National Dong Hwa University

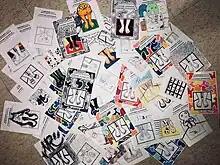
Various Brochure Designs of the 2019 Dong Hwa Corner Art Festival

NDHU College of Indigenous Studies (CIS) was first in Taiwan and most renowned institution for Indigenous Studies in Asia. Established in 2001, NDHU CIS traced its roots back to Graduate Institute of Ethnic Relations and Cultures in 1995, which was founded by Chiao Chien, Professor of Anthropology at Indiana University Bloomington and Founding Chair of Anthropology at Chinese University of Hong Kong.